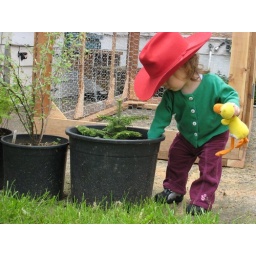
Anna in red hat with gossie